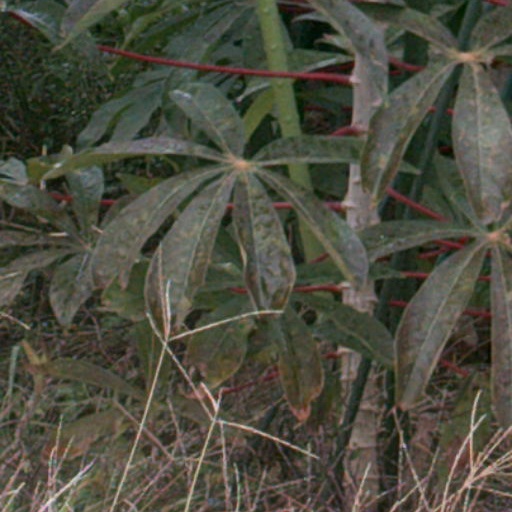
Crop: cassava